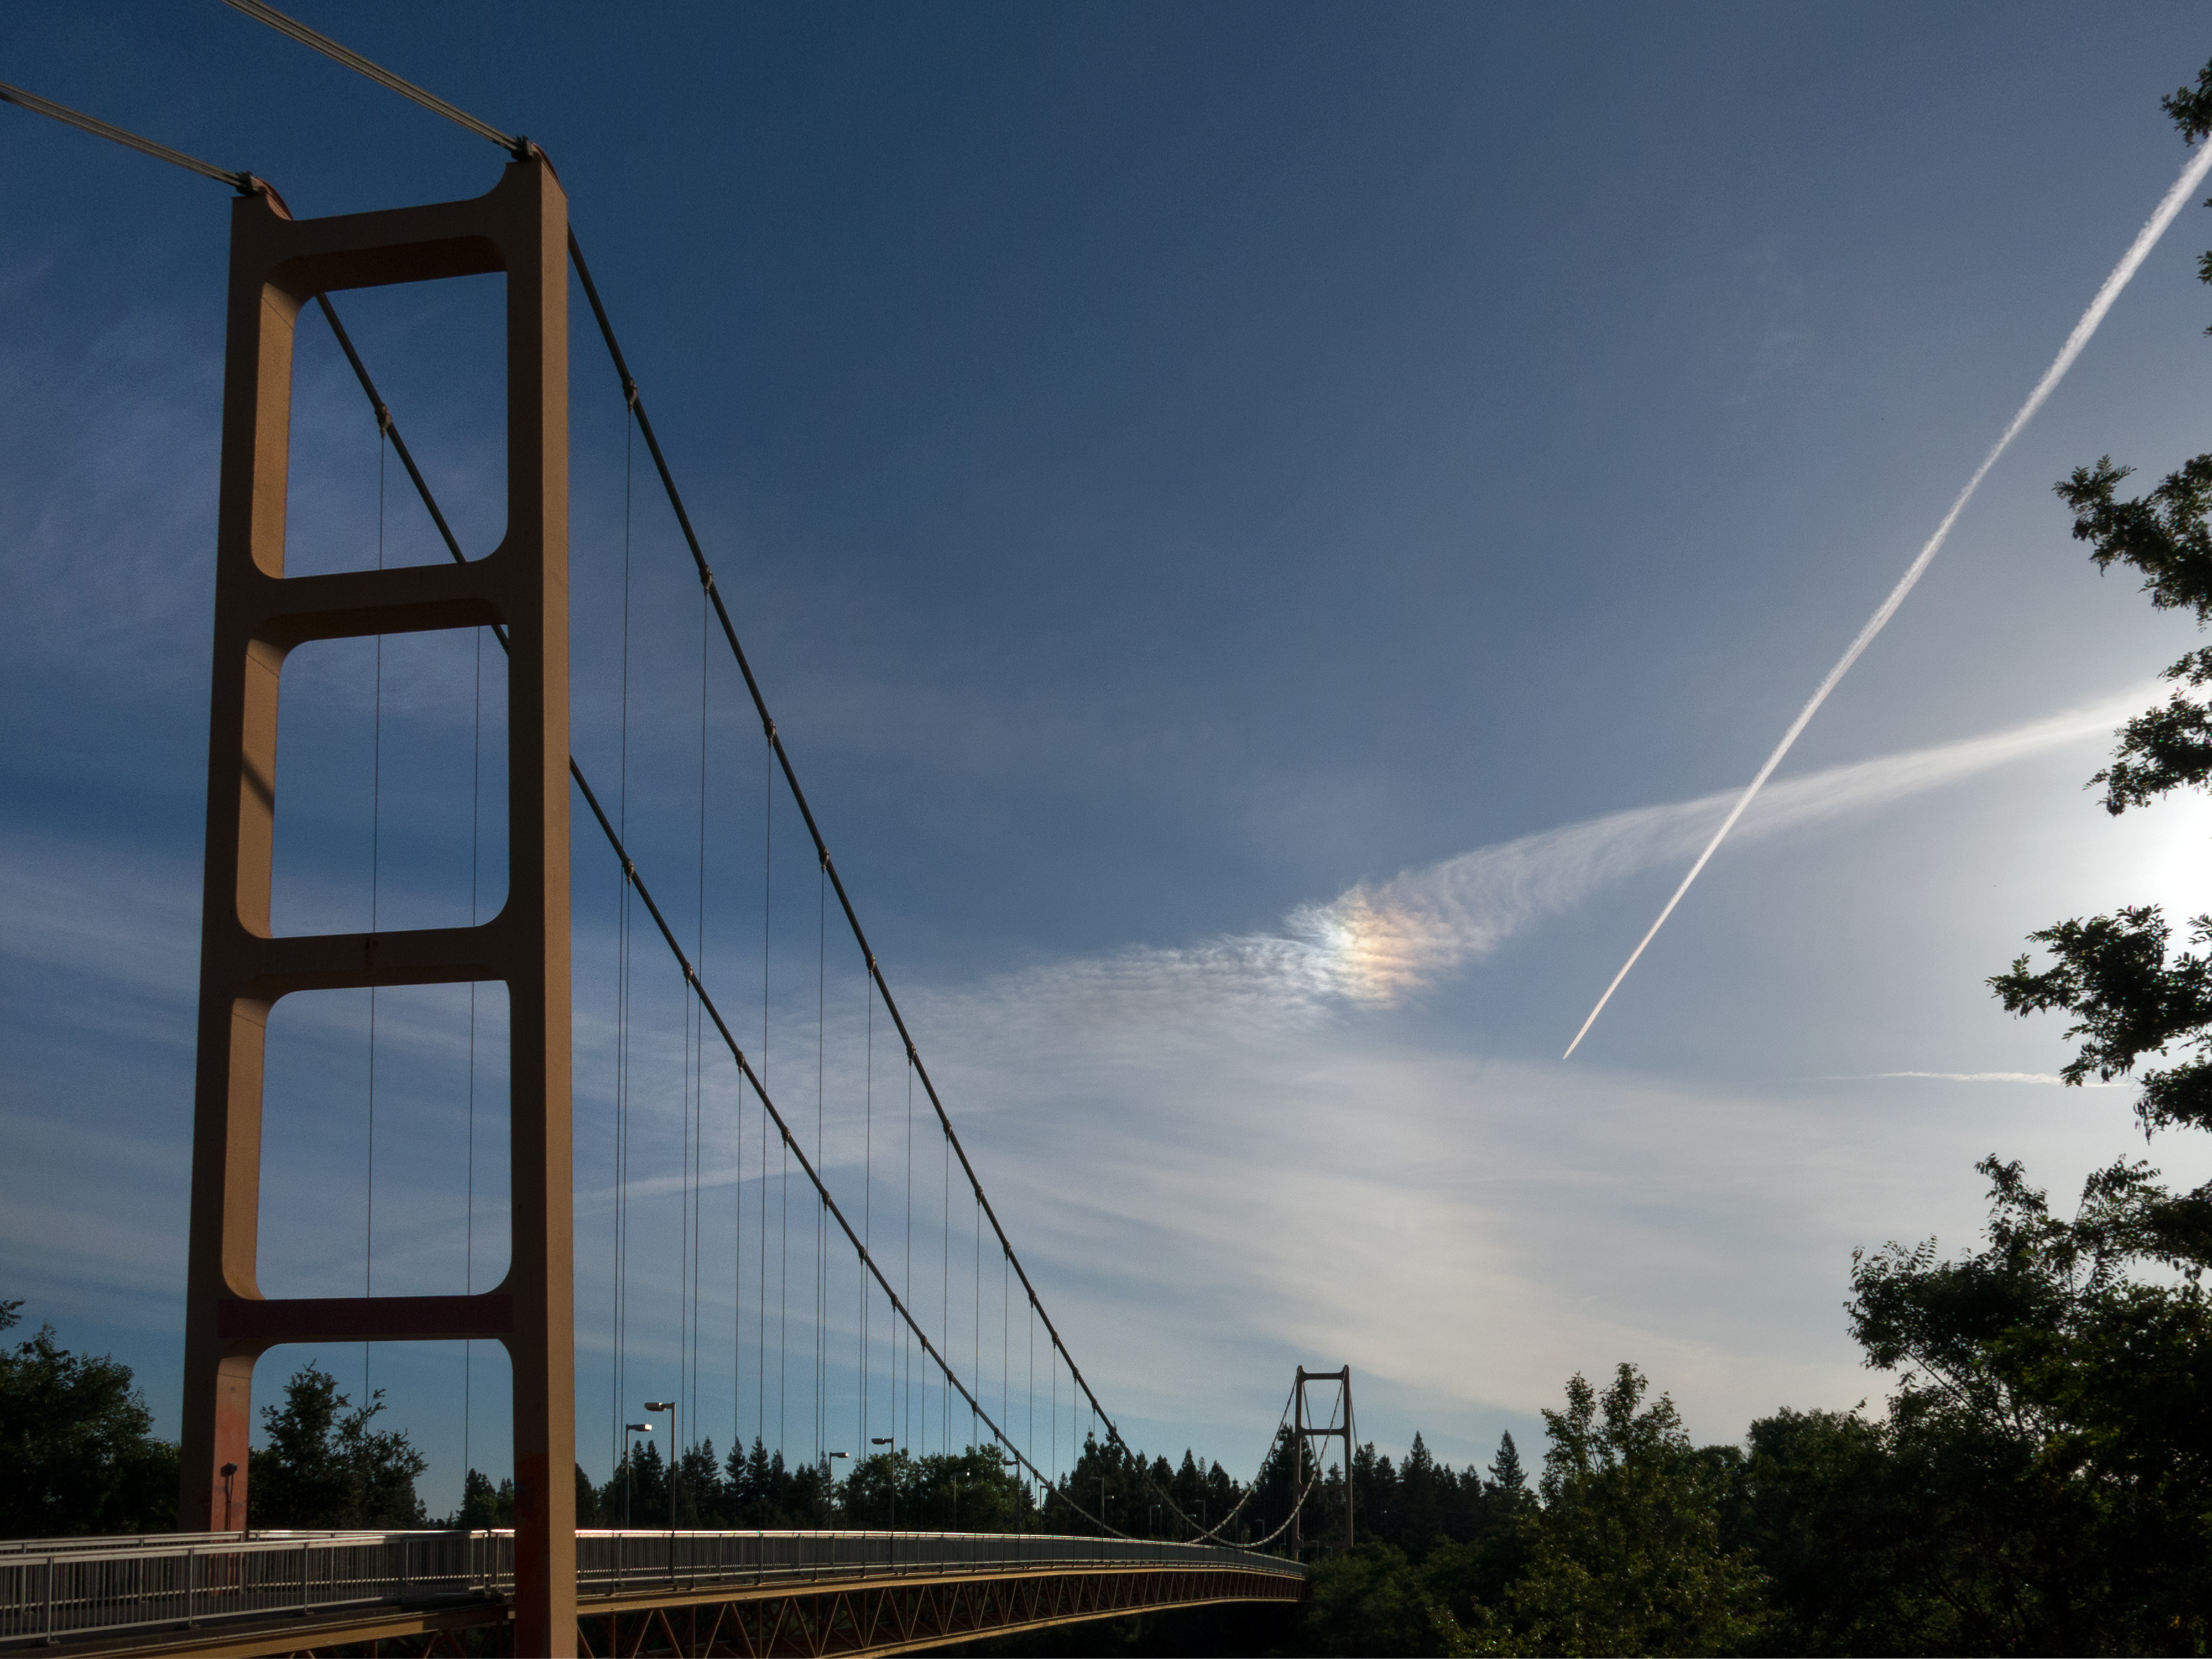
cloud, sky, bridge, sunlight, wind, line, tower, mast, electricity, contrail, sundog, 22, hexagonalicecrystals, pluralparhelia, cable stayed bridge, transmission tower, overhead power line